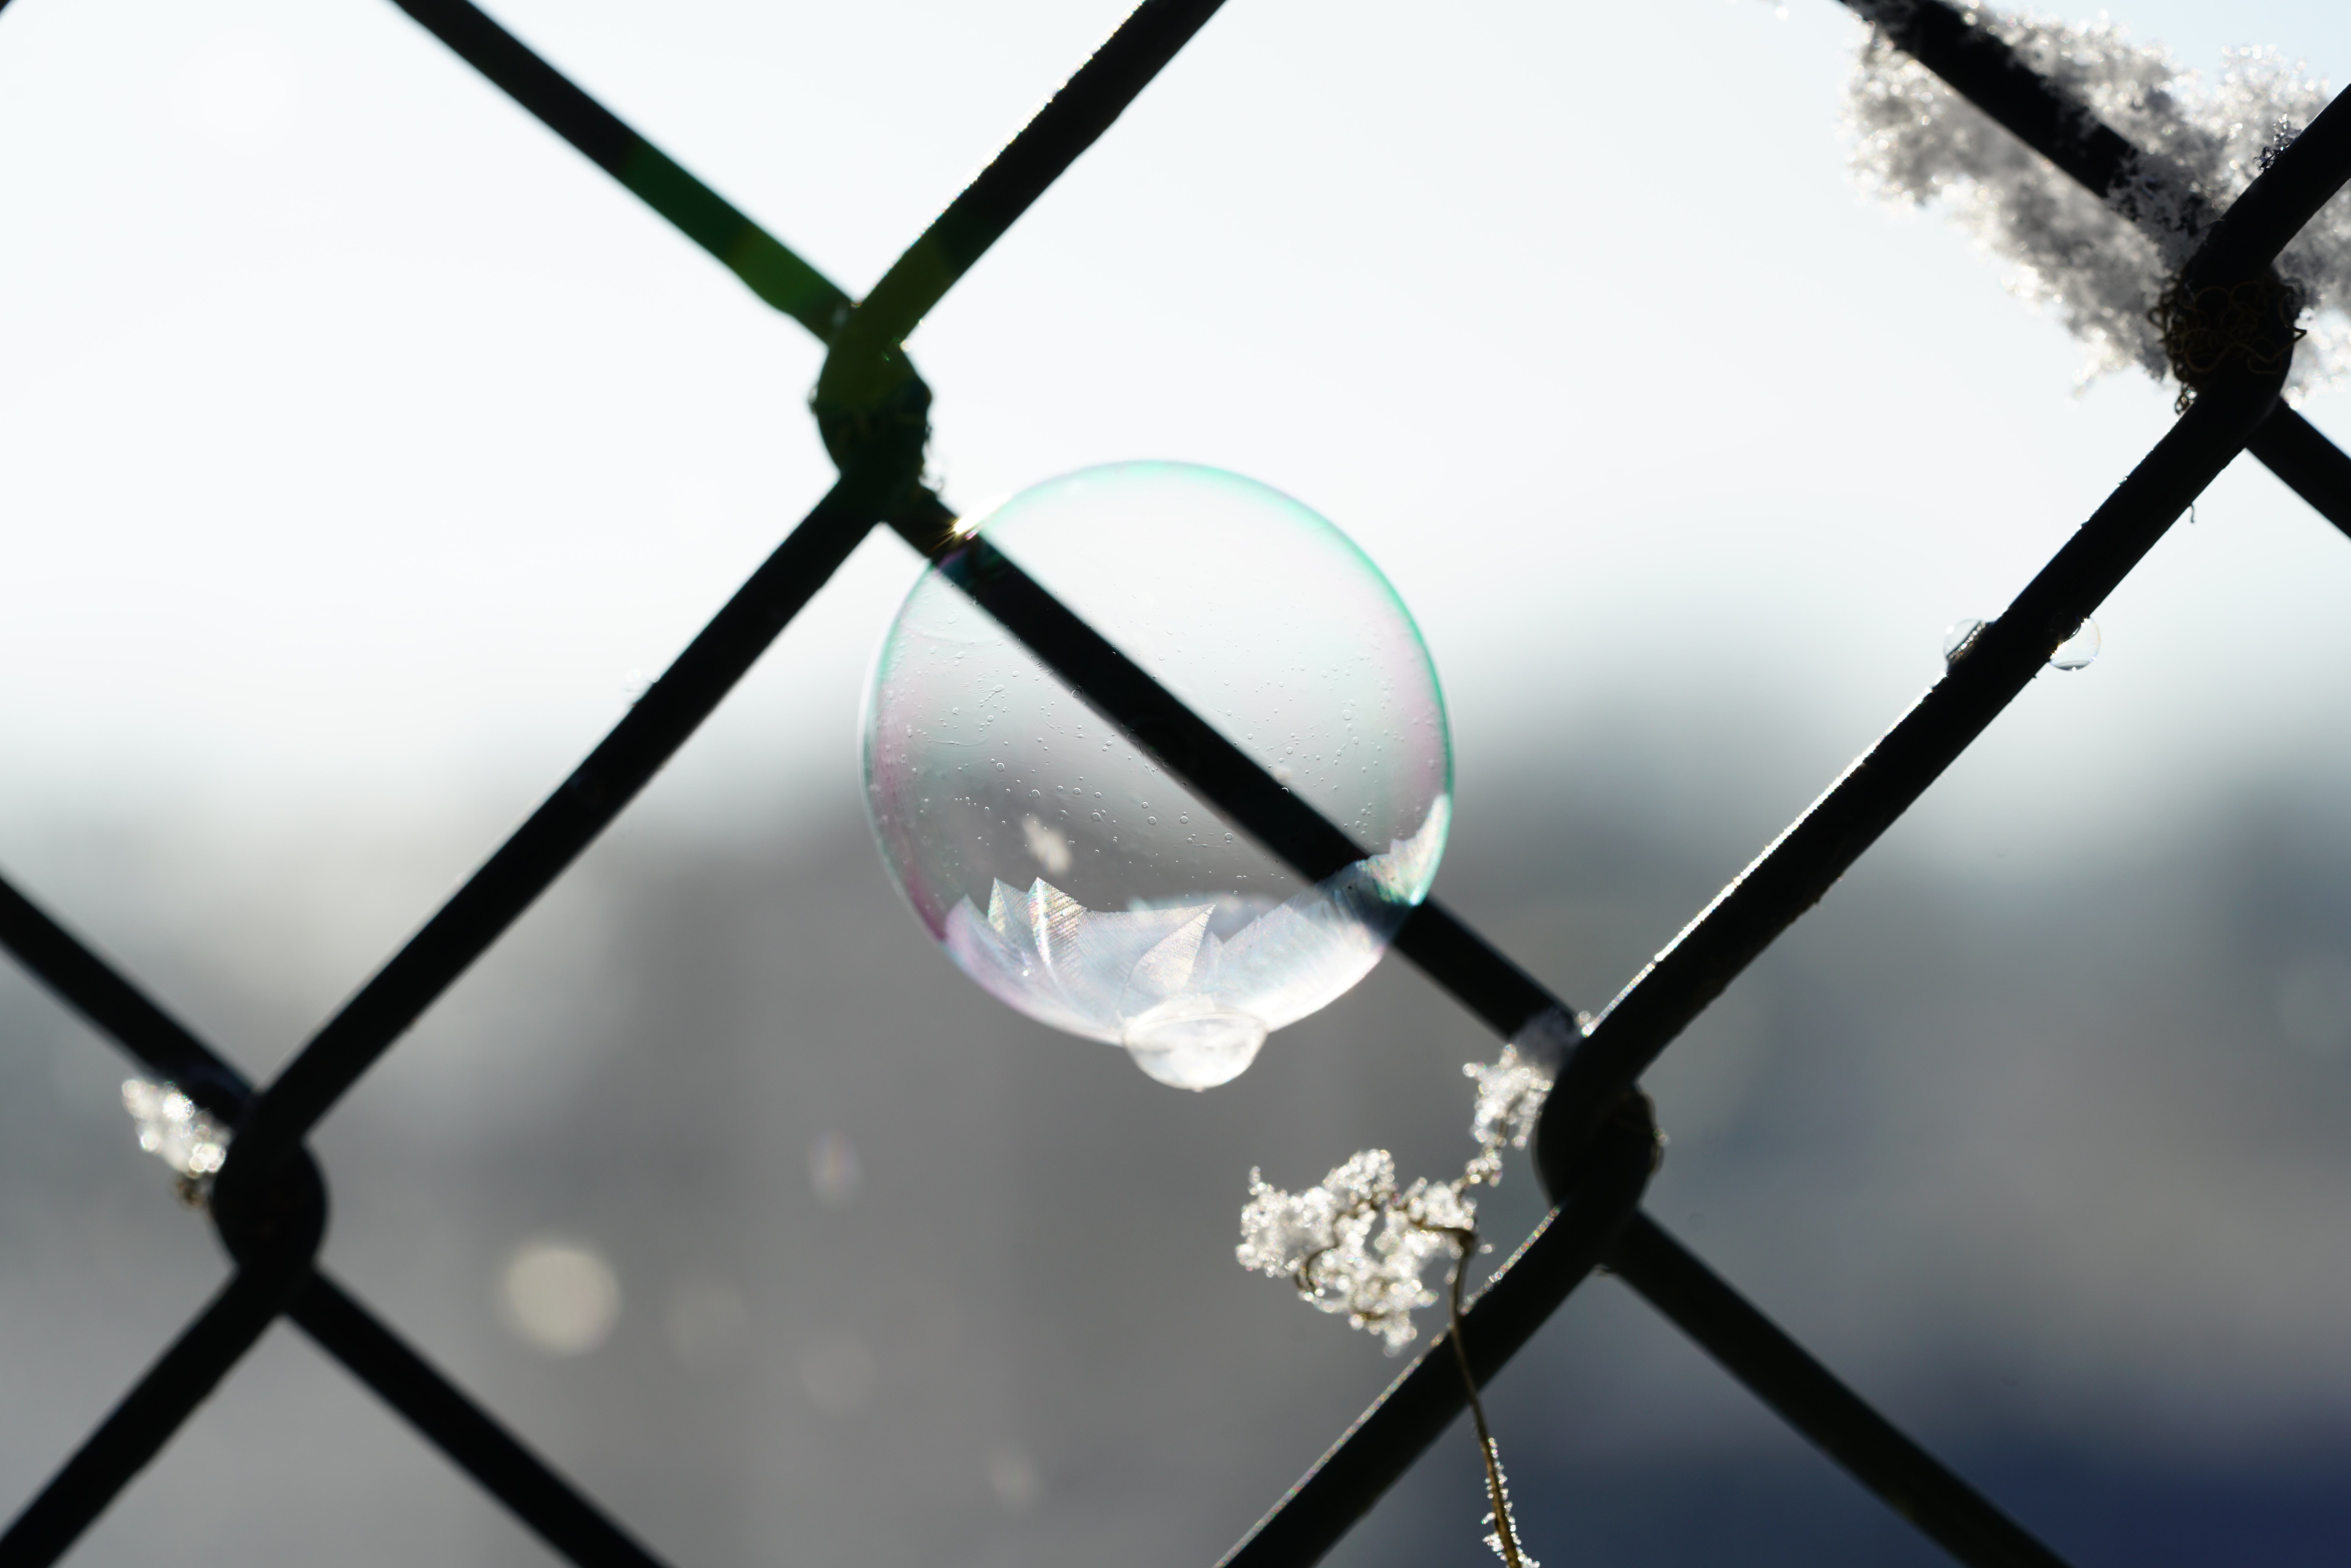
branch, cold, winter, fence, cloud, sky, frost, freeze, frozen, bubble, twig, energy, soap bubble, wintry, wire mesh fence, frozen bubble